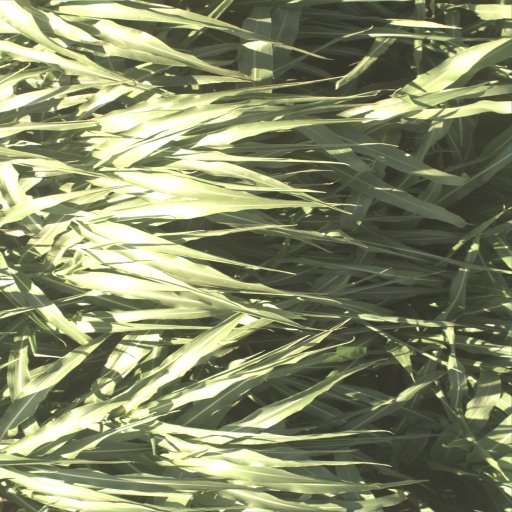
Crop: sorghum